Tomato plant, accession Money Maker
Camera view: bottom (45 deg); turntable rotation: 60 degrees
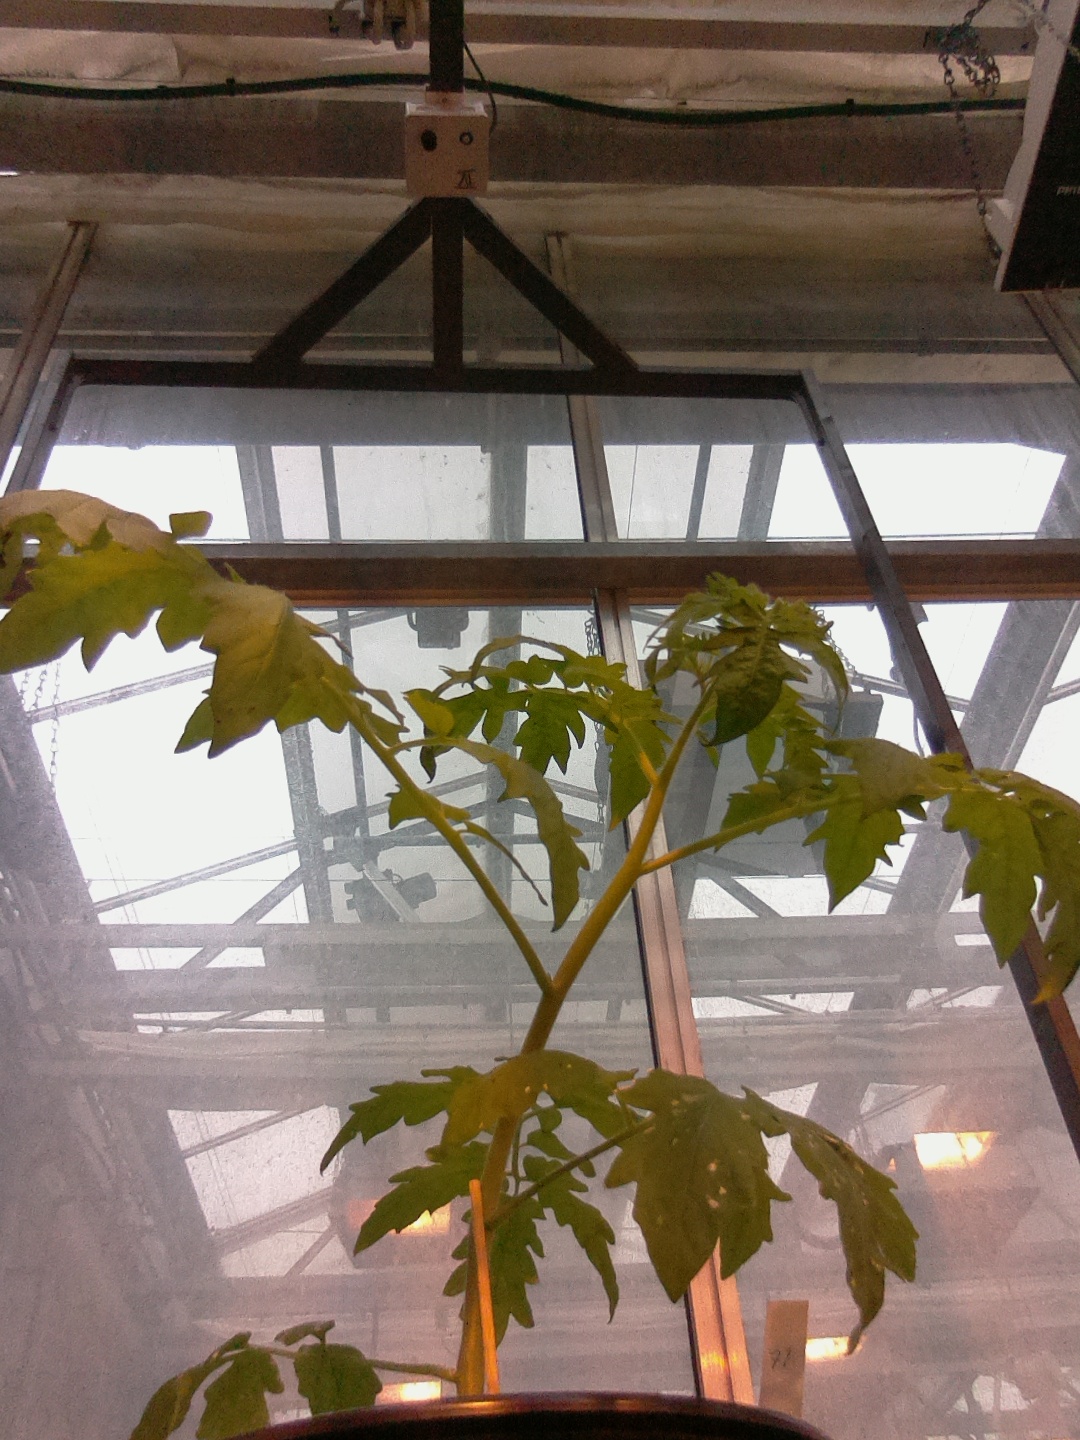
BBCH growth stage 13: 6 of true leaves visible